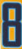
Number: 8